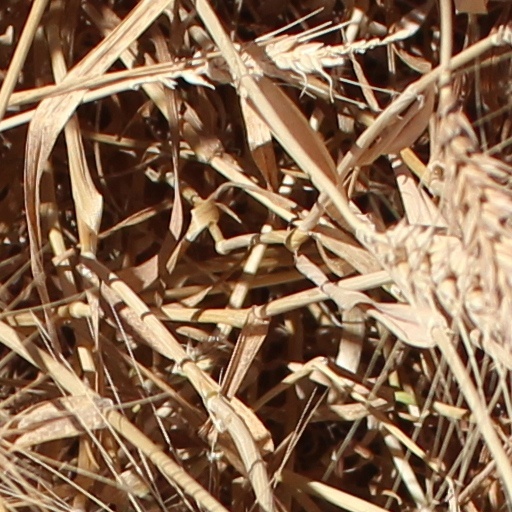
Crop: wheat